Hostage

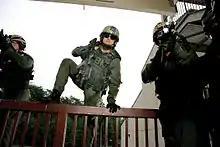
Hostage Rescue Team agents

Article 50 of the 1907 Hague Convention on Land Warfare provides that: "No general penalty, pecuniary or otherwise, can be inflicted on the population on account of the acts of individuals for which it cannot be regarded as collectively responsible." The regulations, however do not allude to the practice of taking hostage.